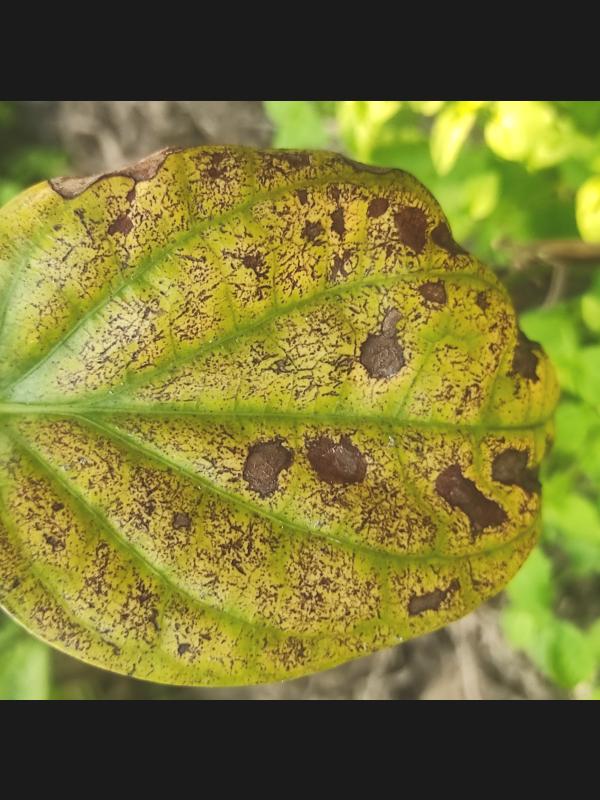
Label: Fungal_Brown_Spot_Disease